Shrewsbury

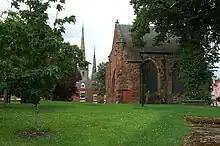
Ruins of Old St Chad's

Other events held in spring and summer include the Shrewsbury Bookfest, Shrewsbury Regatta, Cycle Grand Prix, Shrewsbury Carnival, Food Festival, Dragon Boat Race and the Coracle World Championships. Since 2016, Shrewsbury International Comedy Festival has been held over the third weekend of July in multiple venues across town.